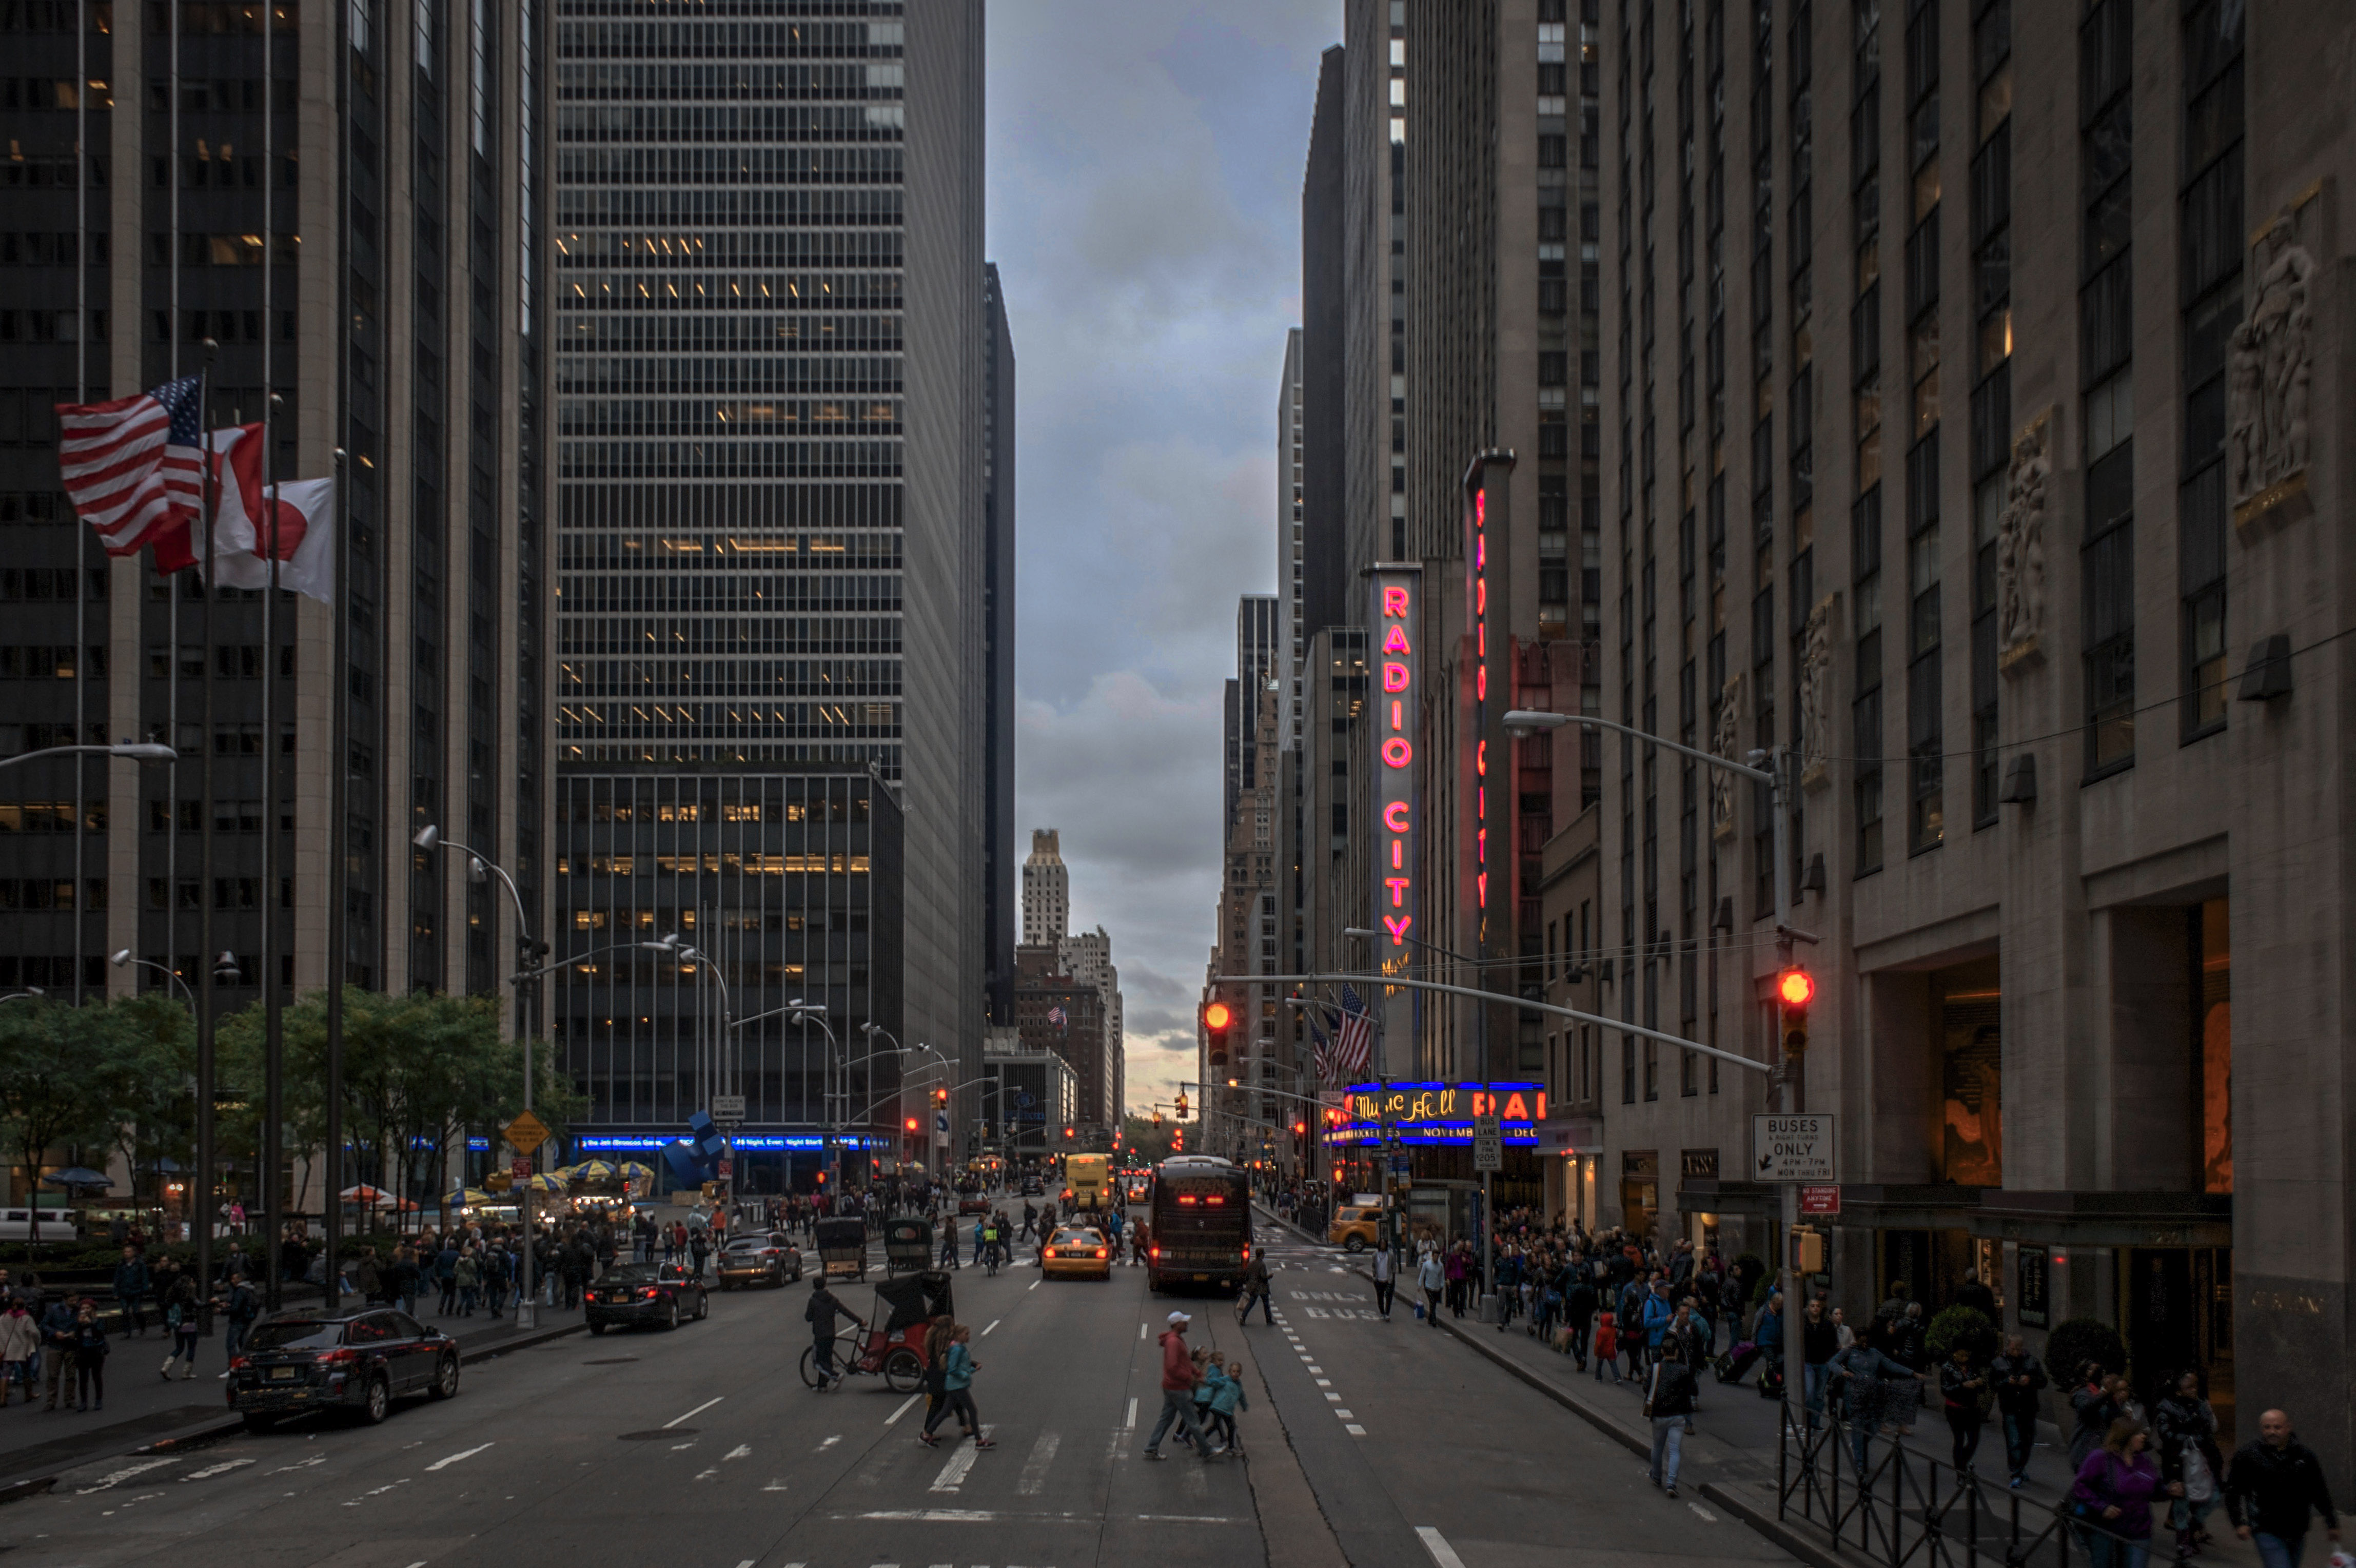
pedestrian, person, music, cloud, people, sky, road, skyline, traffic, street, car, night, cloudy, city, skyscraper, urban, cityscape, downtown, evening, hall, flag, landmark, lane, tower block, life, radio, clouds, avenue, skyscrapers, buildings, infrastructure, cars, flags, new, center, centre, york, metropolis, 6th, neighbourhood, urban area, human settlement, metropolitan area